SS Kronprinz Wilhelm

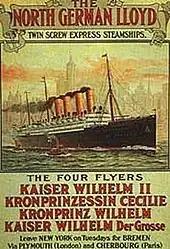
A poster advertising Norddeutscher Lloyd's four express sisters

Kronprinz Wilhelm was a German ocean liner built for Norddeutscher Lloyd, a shipping company now part of Hapag-Lloyd, by the AG Vulcan shipyard in Stettin, Germany (now Szczecin, Poland), in 1901. She was named after Crown Prince Wilhelm, son of the German Emperor Wilhelm II, and was a sister ship of .